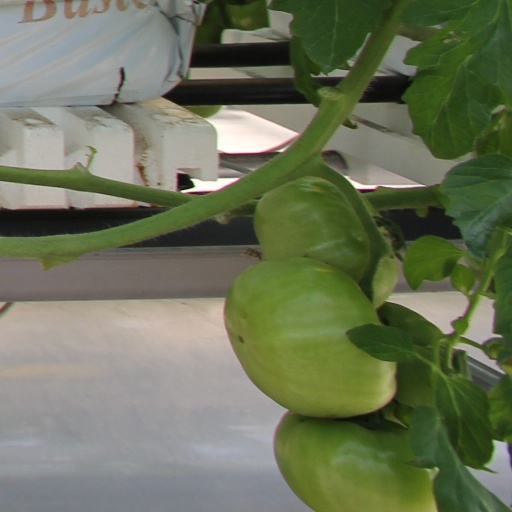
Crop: tomato